Peanuts

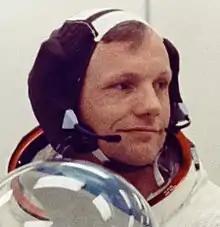
American astronaut Neil Armstrong wearing the "Snoopy cap"

Snoopy has been the personal safety mascot for NASA astronauts since 1968, and NASA issues a Silver Snoopy award to its employees or contractors' employees who promote flight safety. The black-and-white communications cap carrying an audio headset worn since 1968 by the Apollo, Skylab, and Space Shuttle astronauts was commonly referred to as a Snoopy cap.